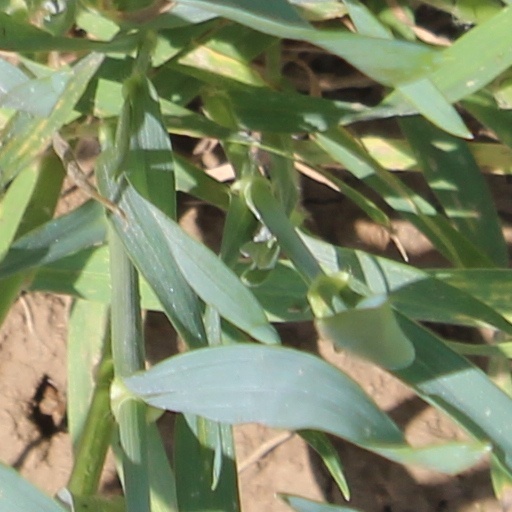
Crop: wheat